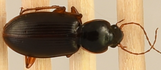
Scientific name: Synuchus impunctatus
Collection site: University of Notre Dame Environmental Research Center NEON (UNDE), plot UNDE_001